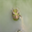
Label: frog